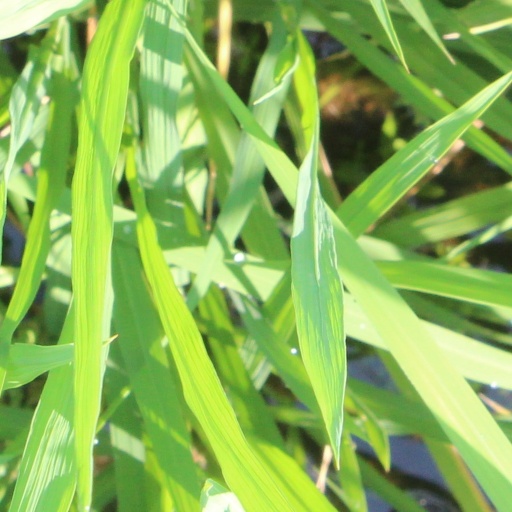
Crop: rice